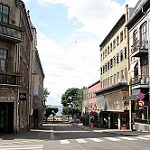
Scene: Outdoor